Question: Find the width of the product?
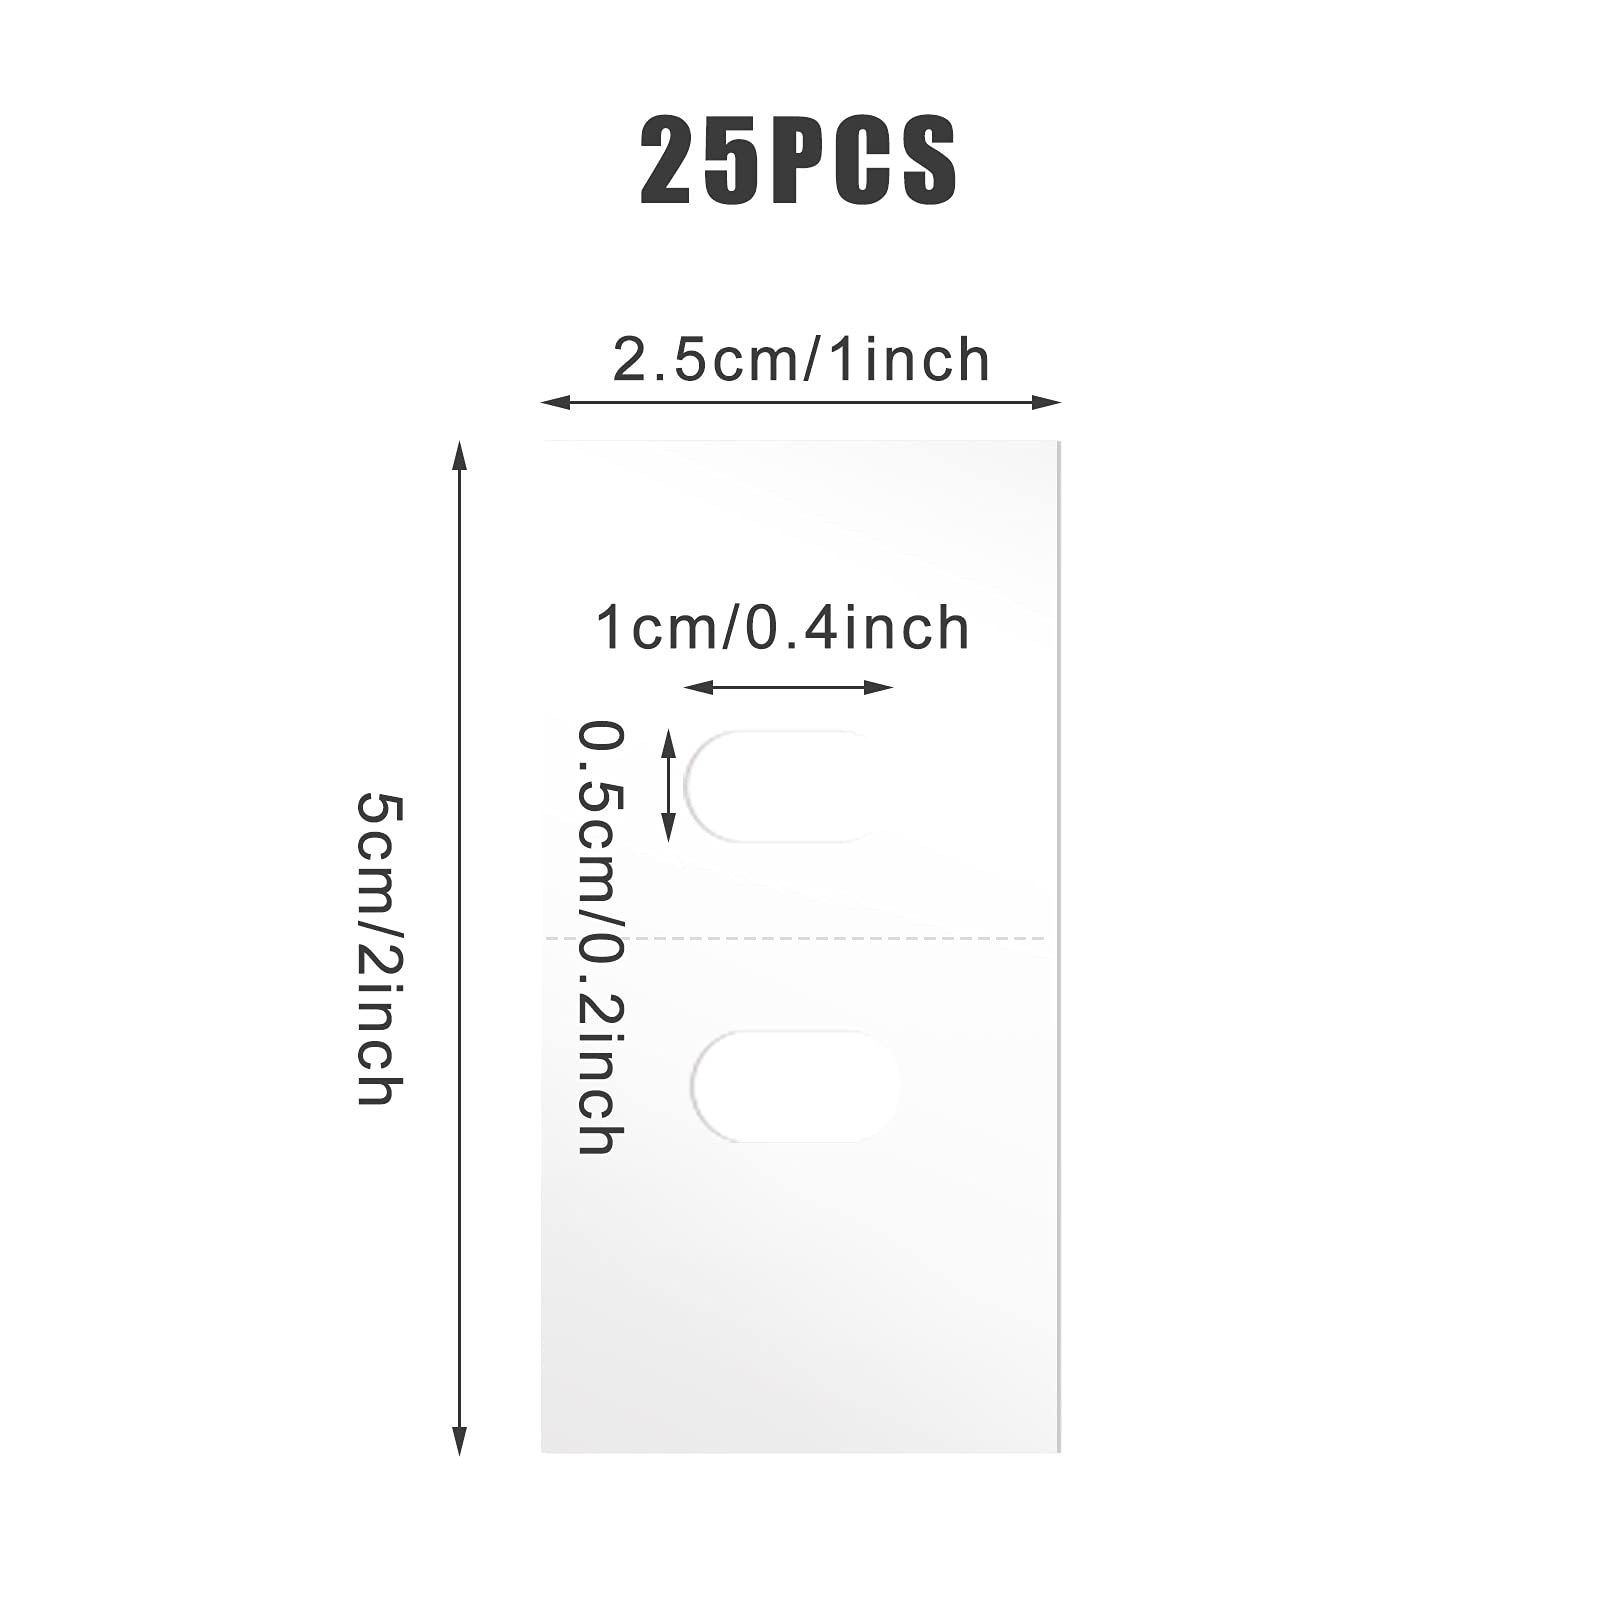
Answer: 2.5 centimetre